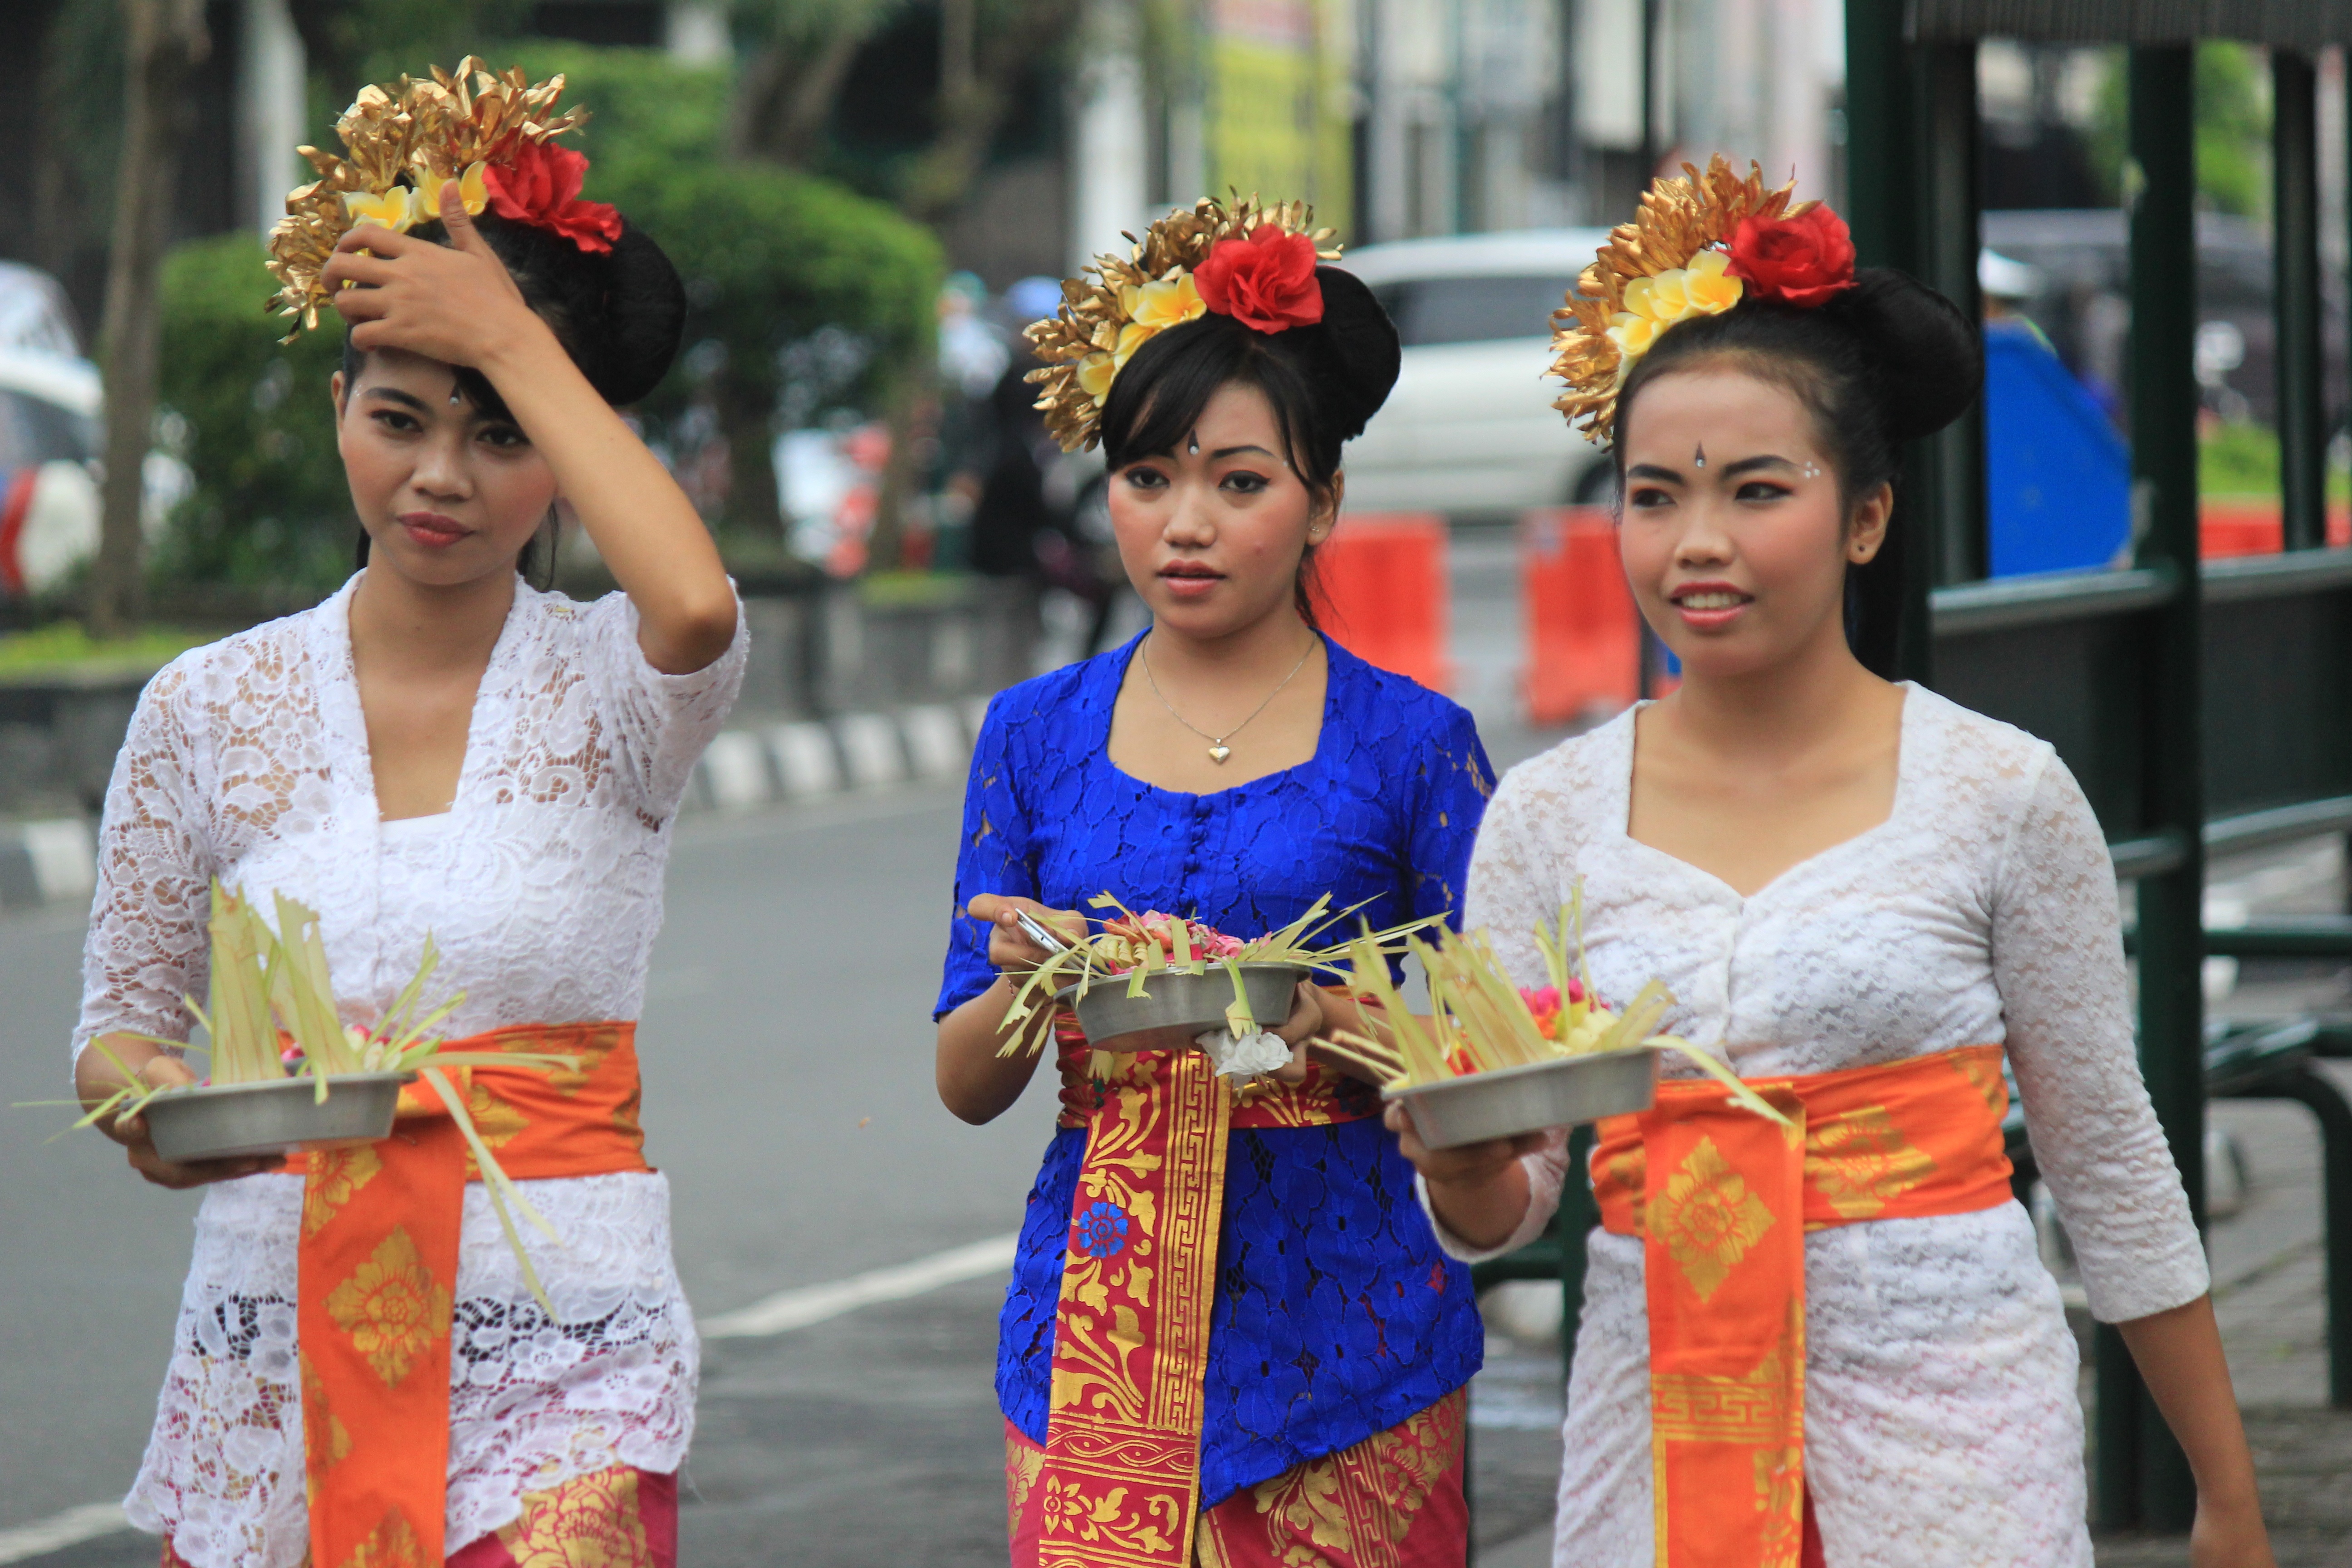
woman, asian, dance, symbol, religion, clothing, label, ceremony, uniform, culture, event, tradition, costume, traditional